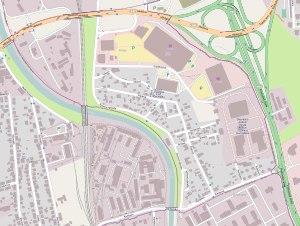
Džungľa est le plus petit quartier, du point de vue superficie, de la ville de Košice en Slovaquie. Faubourg bâti dans les années 1930, le quartier est devenu en 1990 l'un des 22 quartiers autonomes de Košice. Une grande partie de la superficie est occupée par de grandes surfaces commerciales et un dépôt de bus et trolleybus de la société de transport public de la ville. L'existence de Džungľa en tant que quartier autonome est régulièrement discutée.